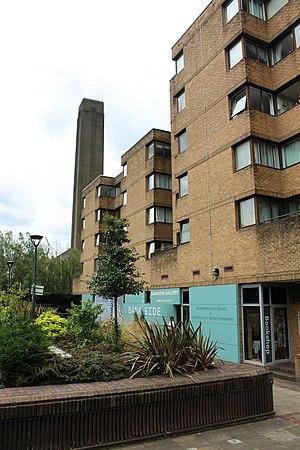
Bankside Gallery est une galerie d'art anglaise, située dans le district de Bankside, à Londres.